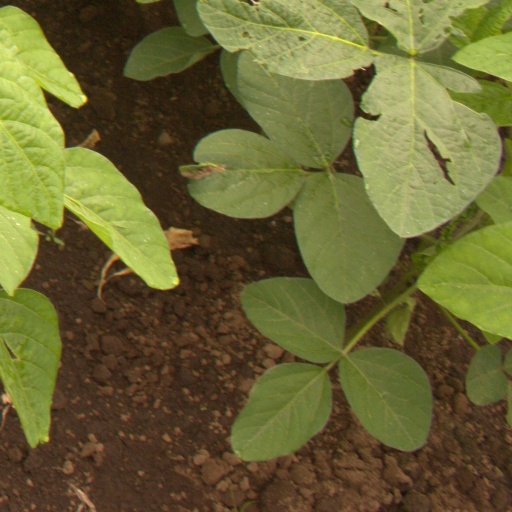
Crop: soybean